Charles Halton

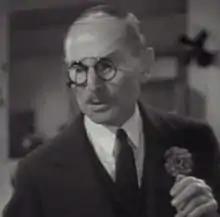
Halton in "Nancy Drew... Reporter" (1939)

Charles Halton (March 16, 1876 – April 16, 1959) was an American character actor who appeared in over 180 films.